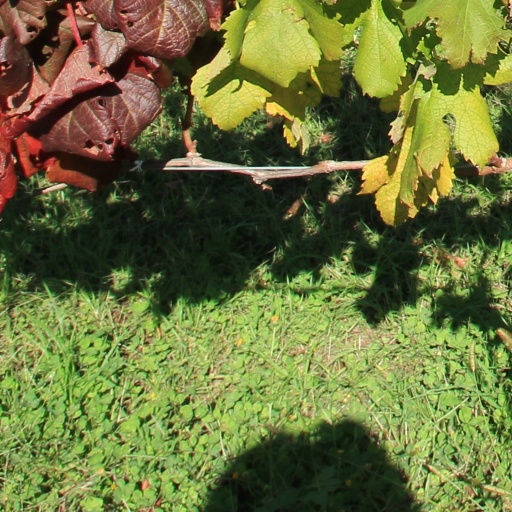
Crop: grape